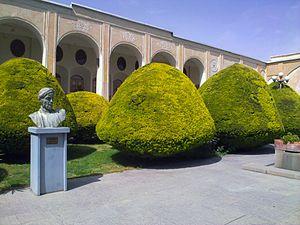
Ispahan ou Isfahan est une ville d’Iran, capitale de la province d’Ispahan. Elle est située à 340 kilomètres au sud de la capitale, Téhéran. Troisième ville d’Iran en nombre d'habitants (après Téhéran et Mashhad) avec 2 031 324 habitants en septembre 2015, la zone métropolitaine d’Ispahan est un des centres majeurs de l’industrie et de l’enseignement en Iran. Ispahan a été capitale de l'empire perse sous la dynastie des Safavides entre le xvie siècle et le xviiie siècle. La ville est bien irriguée et noyée de verdure, ce qui offre un contraste bien particulier avec les étendues désertiques qui l’entourent. Les travaux entrepris sous le chah Abbas faisant d'Ispahan une vitrine de l'architecture et de l'art safavide extrêmement raffiné, ainsi que les nombreux monuments islamiques construits entre le xie et le xixe siècle, font d'Ispahan un des joyaux du Moyen-Orient. Italiano: Esfahān è una città nell'Iran centrale con 1.600.000 abitanti (stima 2007) sul fiume Zayandeh, 400 chilometri dal Golfo Persico a un'altezza di 1590 metri sopra il livello del mare, nelle montagne dello Zagros. È la capitale della regione di Esfahan con 4.600.000 abitanti (stima 2006) e con una superficie di 107.027 km². Lo hinterland economico di Esfahān è la zona circostante in cui sono prodotti cotone, grano e tabacco. Le industrie tradizionali della città includono quella tessile - cotone, seta e lane, broccato e moquette - ma anche quella alimentare e metallurgica. Le industrie moderne, a parte la siderurgia, sono quelle legate alla raffinazione del petrolio. 한국어: 이스파한 은 테헤란 남방 420㎞ 이란 고원 위의 교통의 요지에 있는 미려한 도시이다. 인구는 약 150만명으로 이란에서 세 번째로 큰 도시이며 광역권을 포함하면 약 340만명으로 두 번째로 큰 광역도시권이다. 이 도시의 존재는 아케메네스 왕조 시대로 거슬러 올라가며, 10세기에는 이미 이스파한이란 이름으로 불리고 있었다. 이슬람 이후에는 특히 상업도시로서 번영, 칭기스 칸, 티무르에게 약탈을 당하기도 했다. 아바스 1세에 의하여 사파비 왕조의 수도로 선정되고 나서부터 크게 번영했다. 1597년 수도를 카즈빈에서 이스파한으로 옮기며 건축가와 공예인을 모아 세계에서 가장 아름다운 도시로 만들 야심으로 지은 곳으로 '이스파한은 세계의 절반'이라는 이란 속담으로까지 남을 정도로 찬사를 받았고, 오늘날까지 그 아름다움이 인정되며 유적이 잘 보존된 도시이다. 세계의 3대 광장의 하나인 '제왕광장(오늘날 이맘 광장)'이 있다. Tiếng Việt: Esfahān hay Isfahan, là một thành phố nằm cách Tehran 340 km về phía nam, là tỉnh lỵ của tỉnh Esfahan và là thành phố lớn thứ ba của Iran (sau Tehran và Mashhad). Thành phố Esfahan có dân số 1.986.542 còn vùng đô thị có dân số 3.430.353 người theo điều tra năm 2006. Đây là vùng đô thị đông dân thứ nhì tại Iran sau Tehran. 中文: 伊斯法罕為伊朗第三大城市，是伊斯法罕省的省會。據2006年統計，有人口1,583,609人。 العربية: أصفهان أو أصبهان هي إحدى مدن إيران ومرکز محافظة أصفهان على بعد 340 كم جنوب طهران ويبلغ عدد سكانها حوالي 3,100,000 ثلاثة ملايين ومائة ألف نسمة، تقع على نهر زاينده والذي يسمى في إيران «زاينده رود» ورود كلمة فارسية تعني «نهر». اختارتها اليونسكو كمدينة تراث إنساني. يقال لها من قبل مواطني إيران (بالفارسية: اصفهان نصف جهان، وتعني «اصفهان نصف العالم»)، نظرا لاحتوائها على الكم الهائل من التراث والأسواق التراثية الكبرى المنظمة التي لم يصل إليها العابثون والمستعمرون. हिन्दी: इस्फ़हान ईरान में इस्फ़हान प्रांत का एक जिला है। इस जिले की जनसंख्या वर्ष २००६ अनुसार १६,०२,११० है। यह मध्य ईरान के मार्क़ज़ी प्रांत में खोमैन से 160 किमी तेहरान 350 किमी दूरी पर स्थित है। यह इस्फ़हान प्रांत की राजधानी हैं और ईरान का तेहरान और माशहाद के बाद तीसरा बड़ा नगर हैं।[2]। Svenska: Esfahan är administrativ huvudort i den iranska provinsen Esfahan och är den tredje största staden i landet med 1 756 126 invånare vid folkräkningen 2011. Esfahan är en av Persiens äldsta städer. Den omnämns av Ptolemaios under namnet Aspadana, ett annat äldre namn var Djaiy. Esfahan verkar ha varit en betydande stad under den muslimska tiden, till det den 1387 ödelades av Timur Lenk. Ännu en blomstring inledde sedan Abbas I gjort staden till Persiens residensstad. Русский: Исфаха́н город в Иране на берегу реки Заянде, расположенный в 340 км к югу от Тегерана. Административный центр провинции Исфахан, третий по величине город Ирана (после Тегерана и Мешхеда). Население — 1583 тыс. человек (2006). В городе расположено большое число памятников исламской архитектуры XI—XIX веков. Особенно знамениты площадь Имама и пятничная мечеть — памятник Всемирного наследия. В Иране город часто называют Несф-е джеха́н («Половина мира»). Português: Isfahan ou Isfahã (antigamente grafada Ispahan, aportuguesada Ispaã(o)) é uma cidade do Irã, no centro do país, a 340 quilômetros ao sul de Teerã. Terceira maior cidade do país, e capital da província homônima, conta com uma população de 1 583 609 habitantes (dados de 2006), e sua região metropolitana tem 3 430 035, de acordo com o censo de 2006. Cidade antiquíssima, foi conhecida na Antiguidade por Aspadana, tendo sido à época uma das maiores cidades do mundo. Polski: Isfahan historycznie także jako Ispahan, starop. Aspadāna, średniop. Spahān, – trzecie co do wielkości miasto Iranu, położone ok. 340 km na południe od Teheranu. Stolica prowincji o tej samej nazwie. Populacja: ok. 2 mln. Miasto leży w oazie na Wyżynie Irańskiej, u stóp łańcucha górskiego Zagros na wysokości 1590 m n.p.m. Isfahan położony jest na przecięciu szlaków północ-południe oraz wschód-zachód. Temperatury wahają się między 2 a 28 °C.